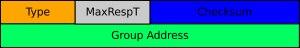
Internet Group Management Protocol est un protocole qui permet à des routeurs IP de déterminer de façon dynamique les groupes multicast qui disposent de clients dans un sous-réseau.